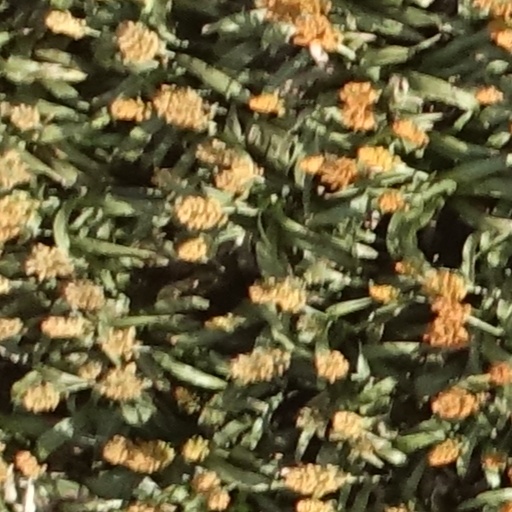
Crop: sorghum